List of birds of Jamaica

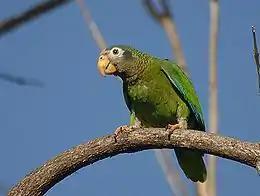
Yellow-billed parrot

Parrots are small to large birds with a characteristic curved beak. Their upper mandibles have slight mobility in the joint with the skull and they have a generally erect stance. All parrots are zygodactyl, having the four toes on each foot placed two at the front and two to the back.